Small Heath

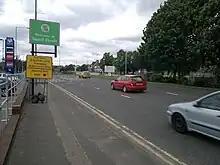

There are two large supermarkets, Asda and Morrisons and the outdoor pursuits centre Ackers Trust. There is also a business park that is home to the former Birmingham Cable Company (now Virgin Media), the international CADCAM company Delcam and kitchen appliance repair specialists Repaircare. In recent years, the Coventry Road has attracted a growing increasing number of ethnic fast food restaurants.